Adam West

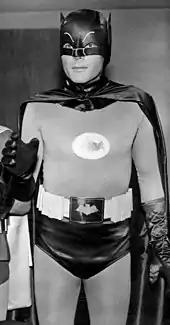

Producer William Dozier cast West as Batman/Bruce Wayne in the television series "Batman", in part after seeing him perform as the James Bond-like spy Captain Q in a Nestlé Quik commercial. West was in competition with Lyle Waggoner for the Batman role.